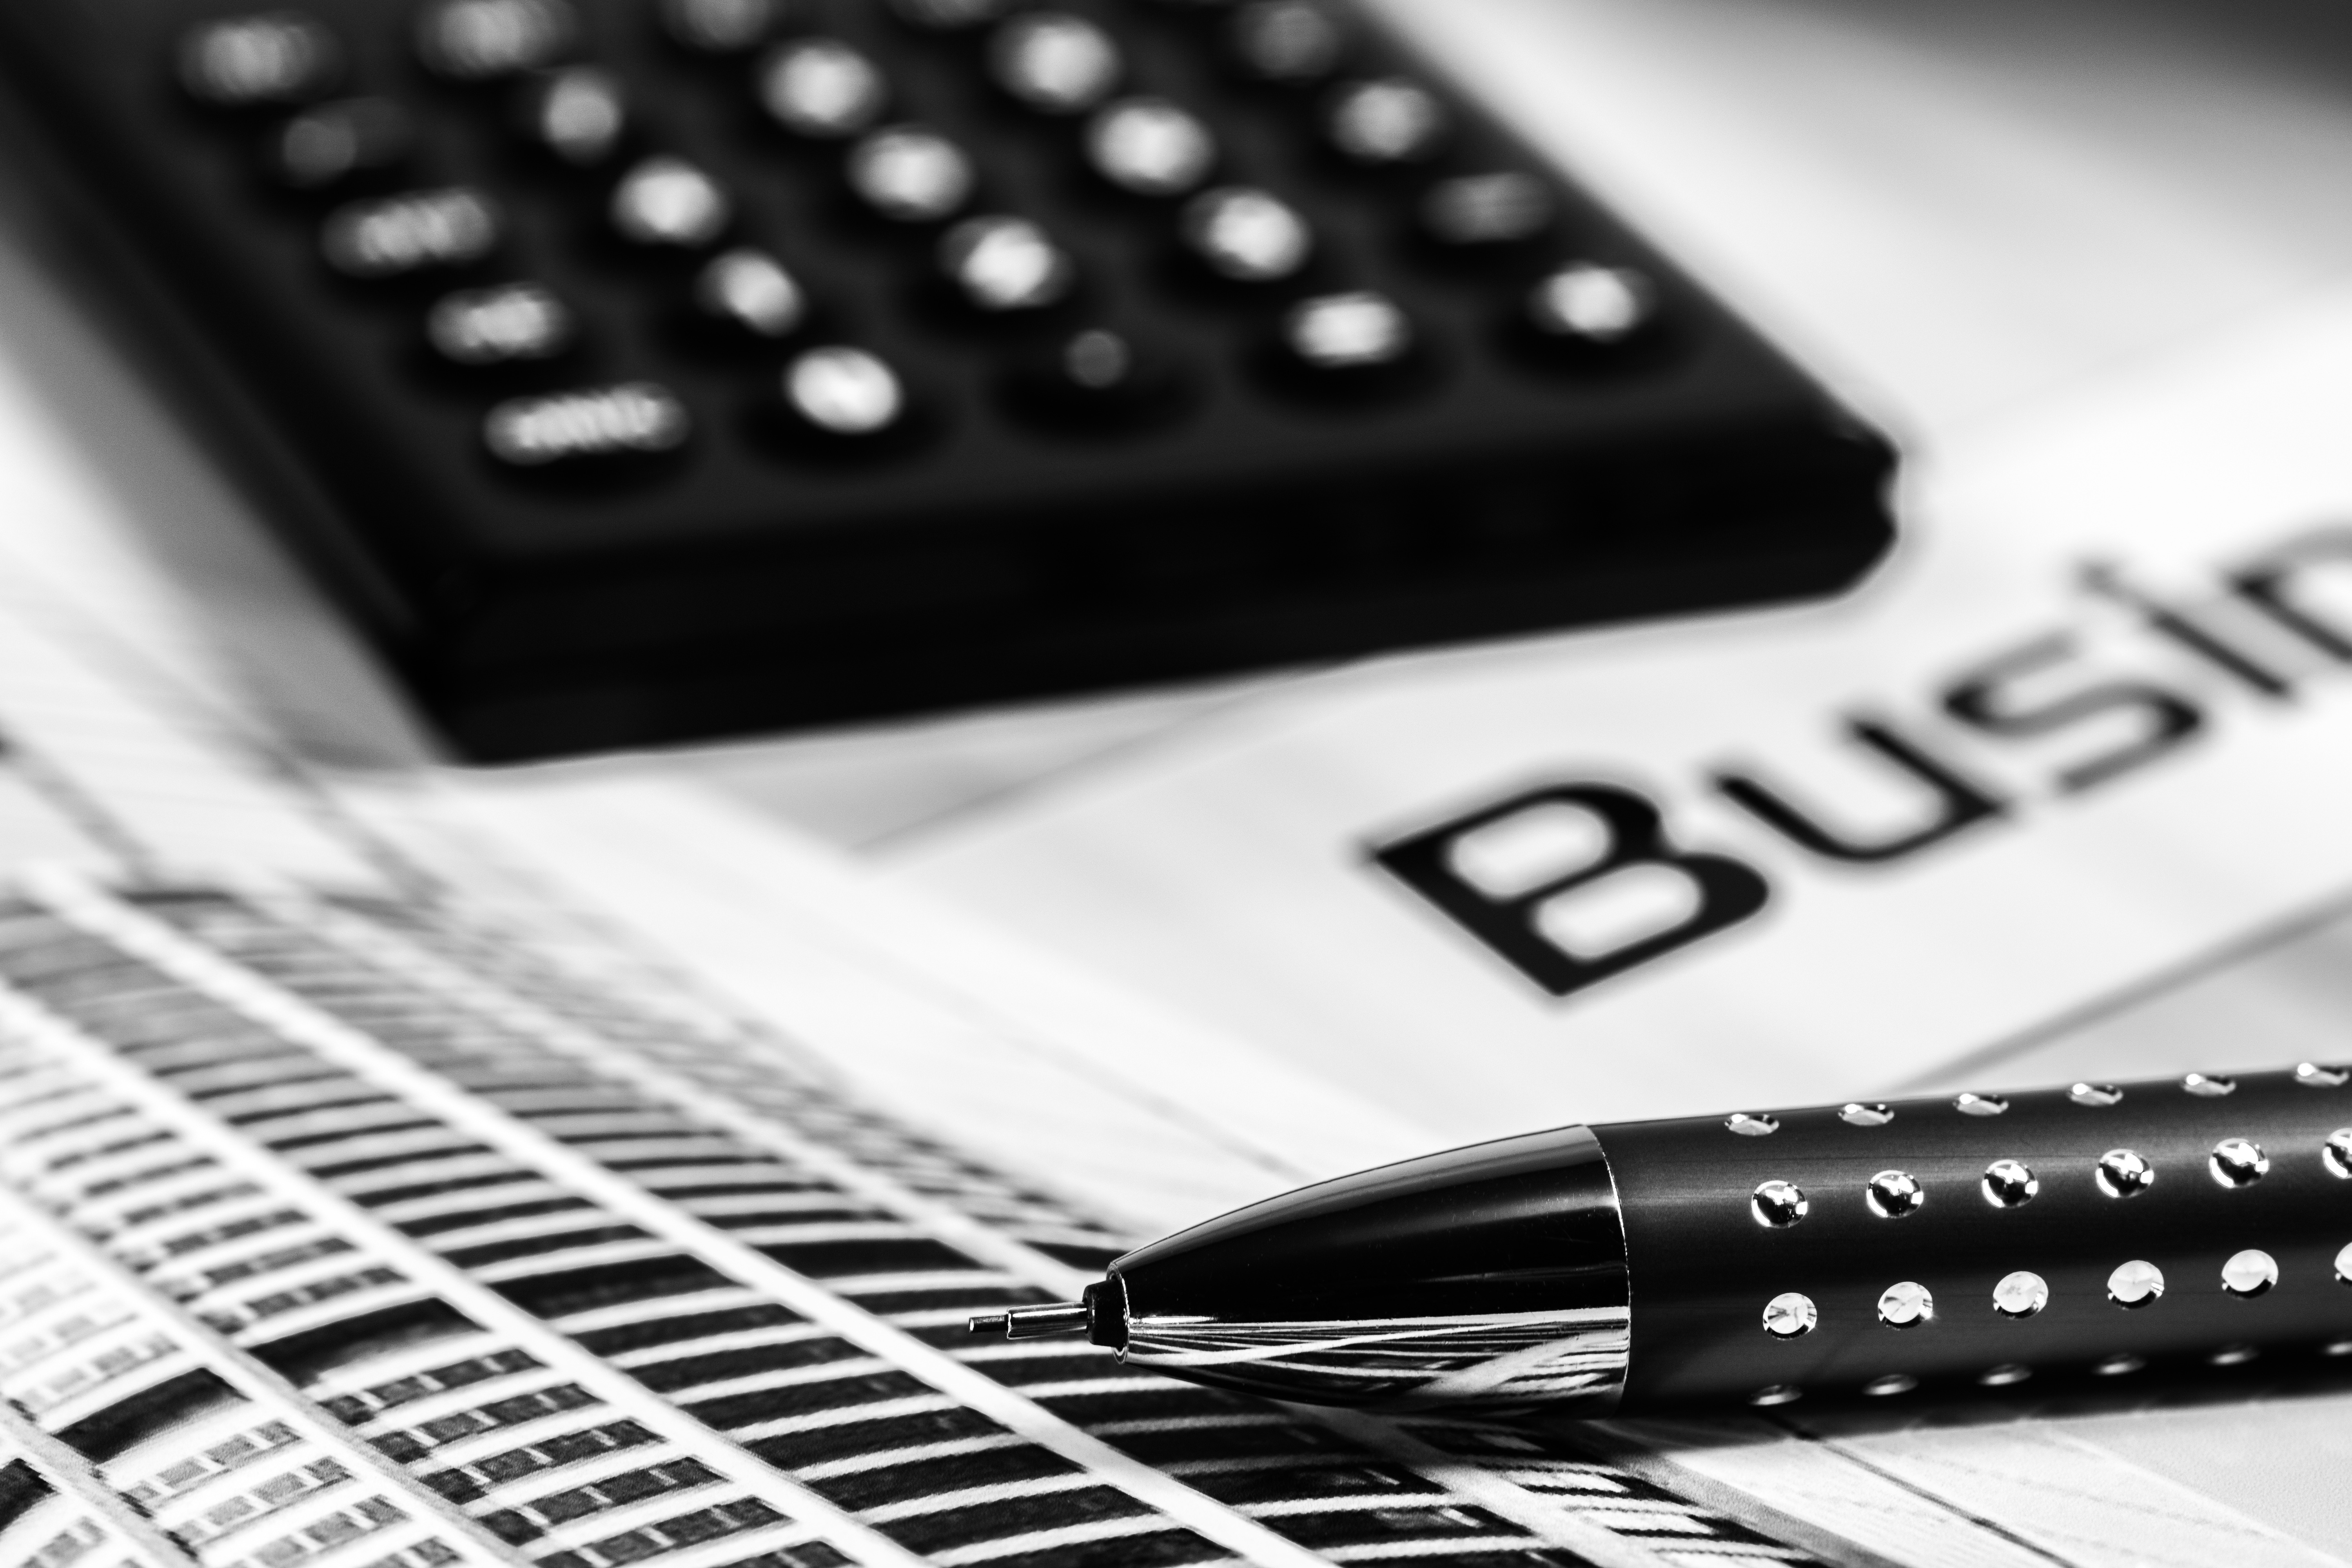
black and white, white, pen, typewriter, macro, office, business, black, monochrome, close, close up, brand, stationery, school, calculator, count, b w, datailaufnahme, computer keyboard, calculation, macro photo, solar calculator, how to calculate, monochrome photography, musical keyboard, office equipment, business plan